Batkid

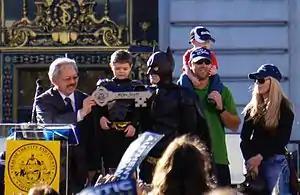
"Batkid" (Miles Scott) receiving the Key to the City of "Gotham" (San Francisco) from Mayor Ed Lee, while "Batman" (Eric Johnston) and Miles' parents and younger brother look on

Batkid is the superhero name of Miles Scott, an American child and cancer survivor. His wish was to be "Batkid", a sidekick of the comic book superhero Batman, the subject of books, radio, television, and films. Once the request went out, thousands of volunteers, city officials, businesses and supporters rallied to turn San Francisco, California into "Gotham City" – the fictional home city of Batman – on November 15, 2013, for one of the largest and most elaborate Make-A-Wish projects ever staged.